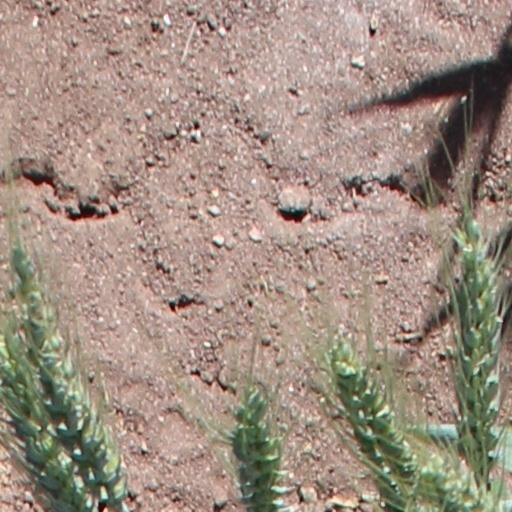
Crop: wheat